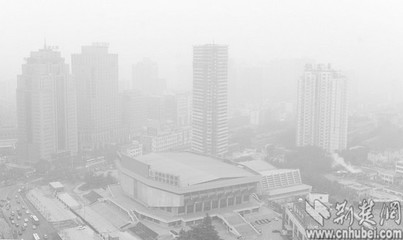
Weather: foggy or hazy